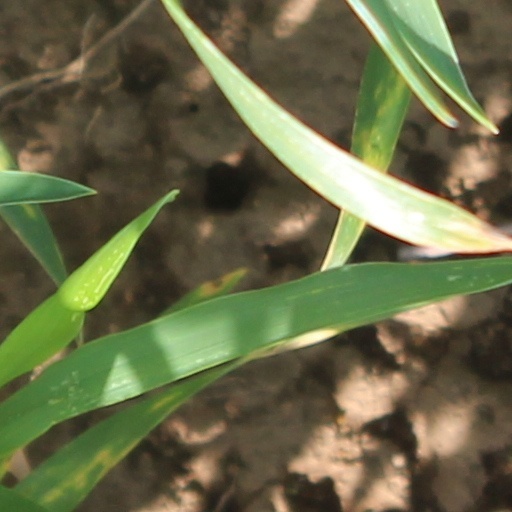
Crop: wheat